English Evangelical Church of the Reformation and Parish House

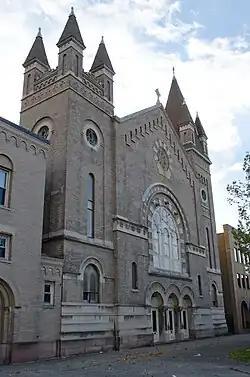
Lutheran Church of the Reformation, October 2012

Lutheran Church of the Reformation, also known as Glory House International, is a historic church complex located at Rochester in Monroe County, New York. It was built in 1900–1902, and is a Late Romanesque Revival style sandy grey brick church with stone embellishments. It features two flanking towers of differing sizes on the main facade, round arched windows, corbel tables and stone window tracery. The larger tower has a steeply pitched pyramidal roof. Attached to the church by a hyphen is a three-story, less elaborate brick dependency.